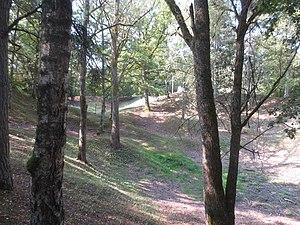
Les entonnoirs de Leintrey - Vue sur un entonnoir - 003
Dans les marines militaires, « guerre des mines » désigne toutes les opérations et tactiques relatives aux mines sous marines : le mouillage de mines, la lutte contre les mines, et les contre-mesures préventives.
Leintrey est une commune française située dans le département de Meurthe-et-Moselle en région Grand Est.